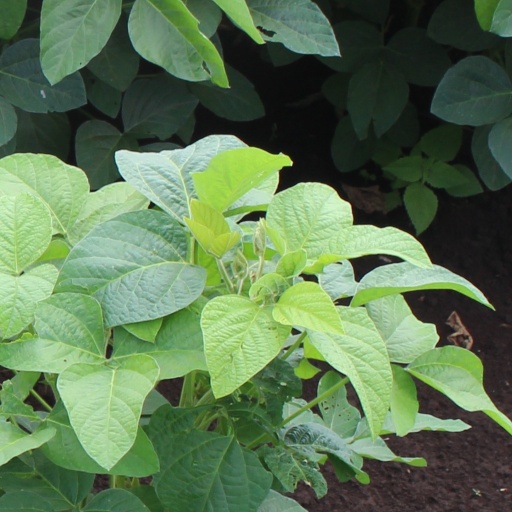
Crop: soybean